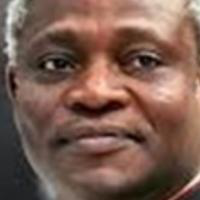
Age group: age 41-55